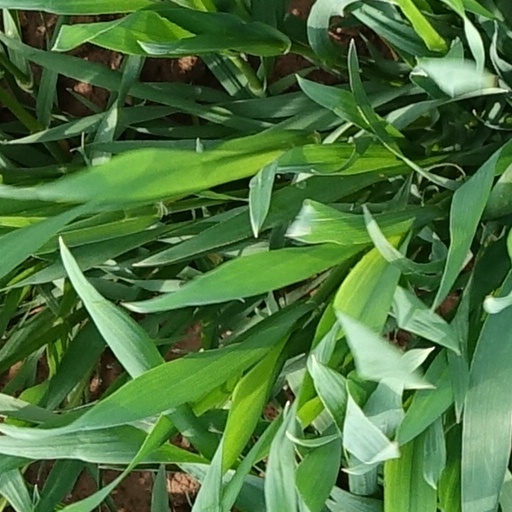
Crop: wheat